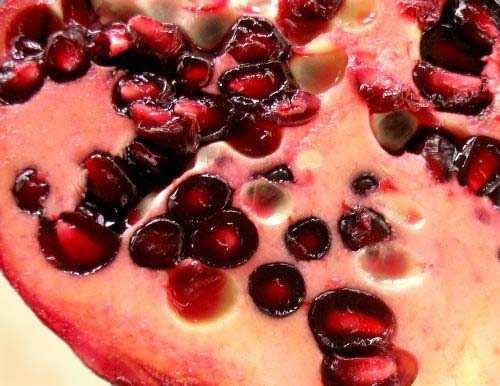
Label: Pomegranate